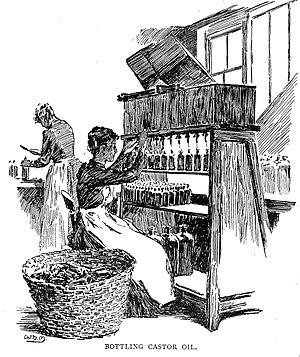
L'huile de ricin est une huile végétale non-alimentaire, appelée de façon impropre « huile de castor ». Elle est obtenue à partir des graines de ricin. Elle est incolore à jaune très clair.